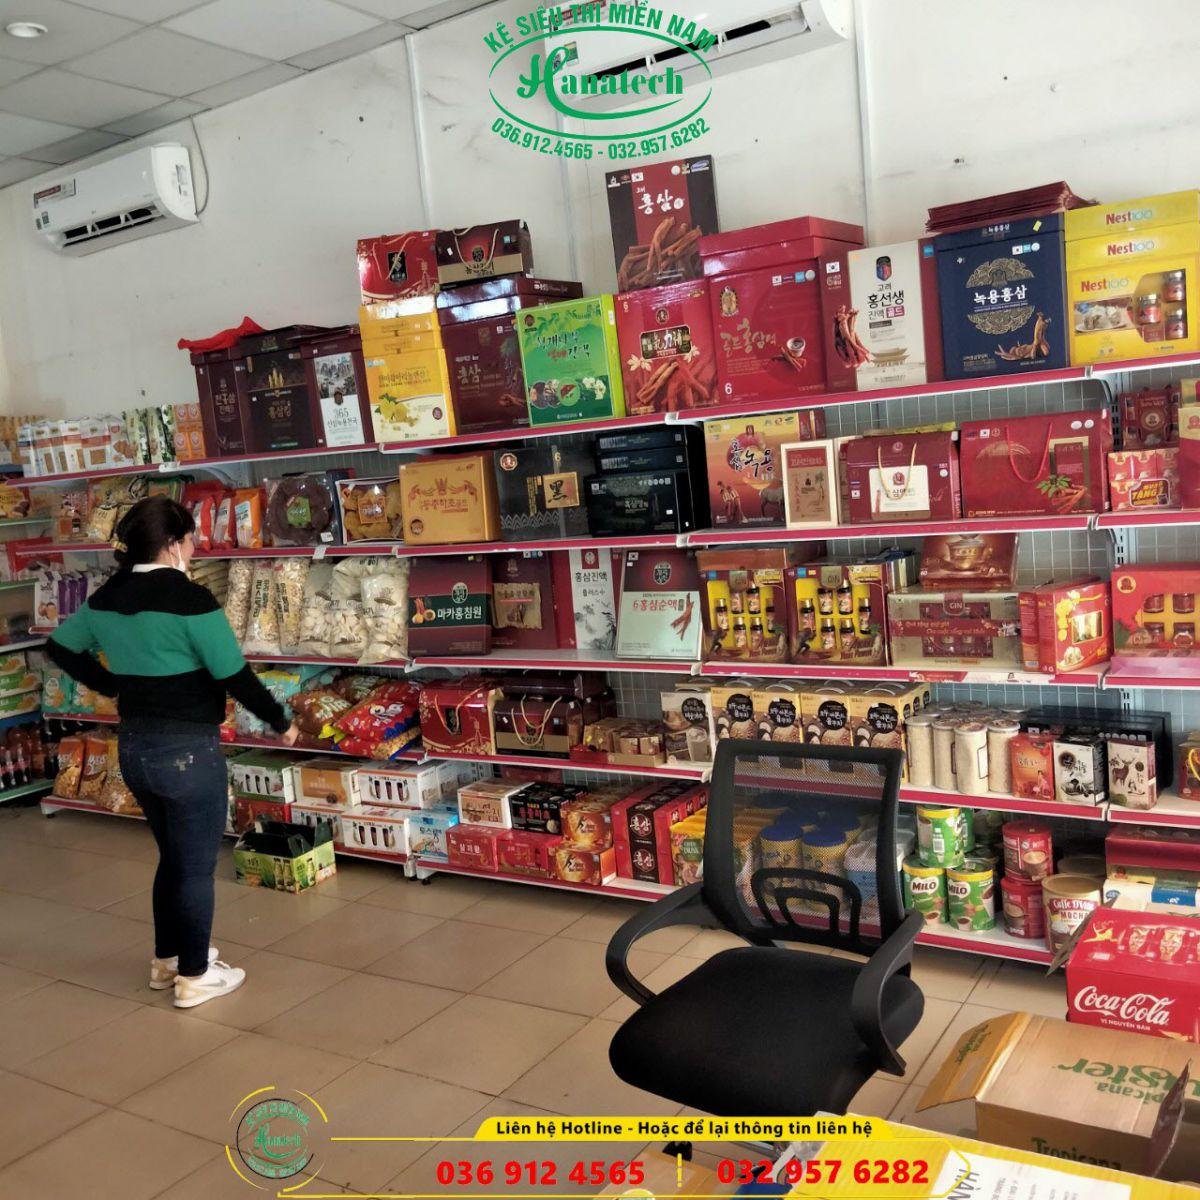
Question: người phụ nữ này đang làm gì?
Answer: người phụ nữ này đang nghĩ xem nên mua cái gì